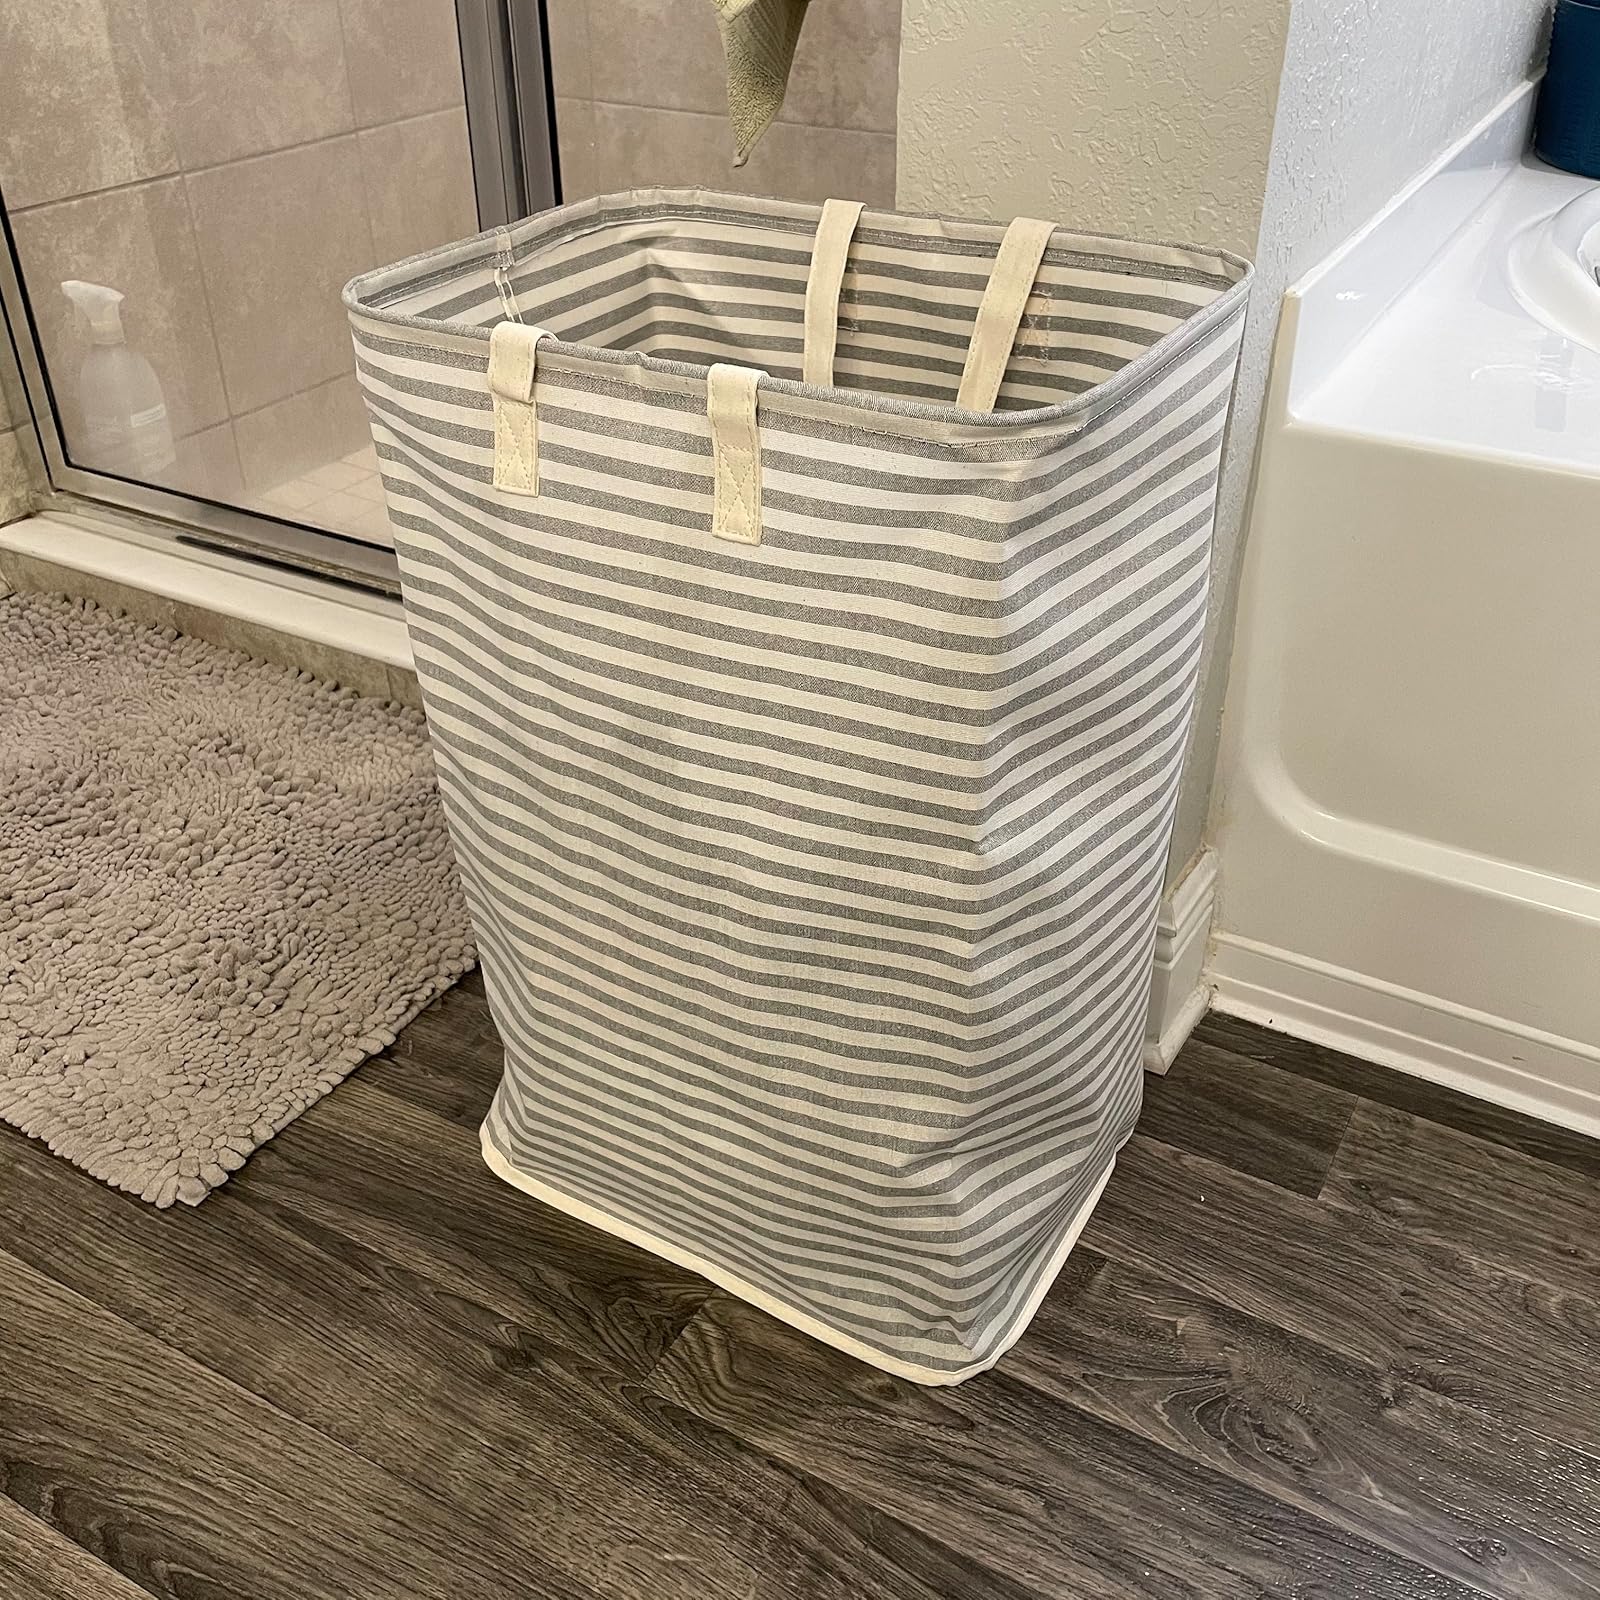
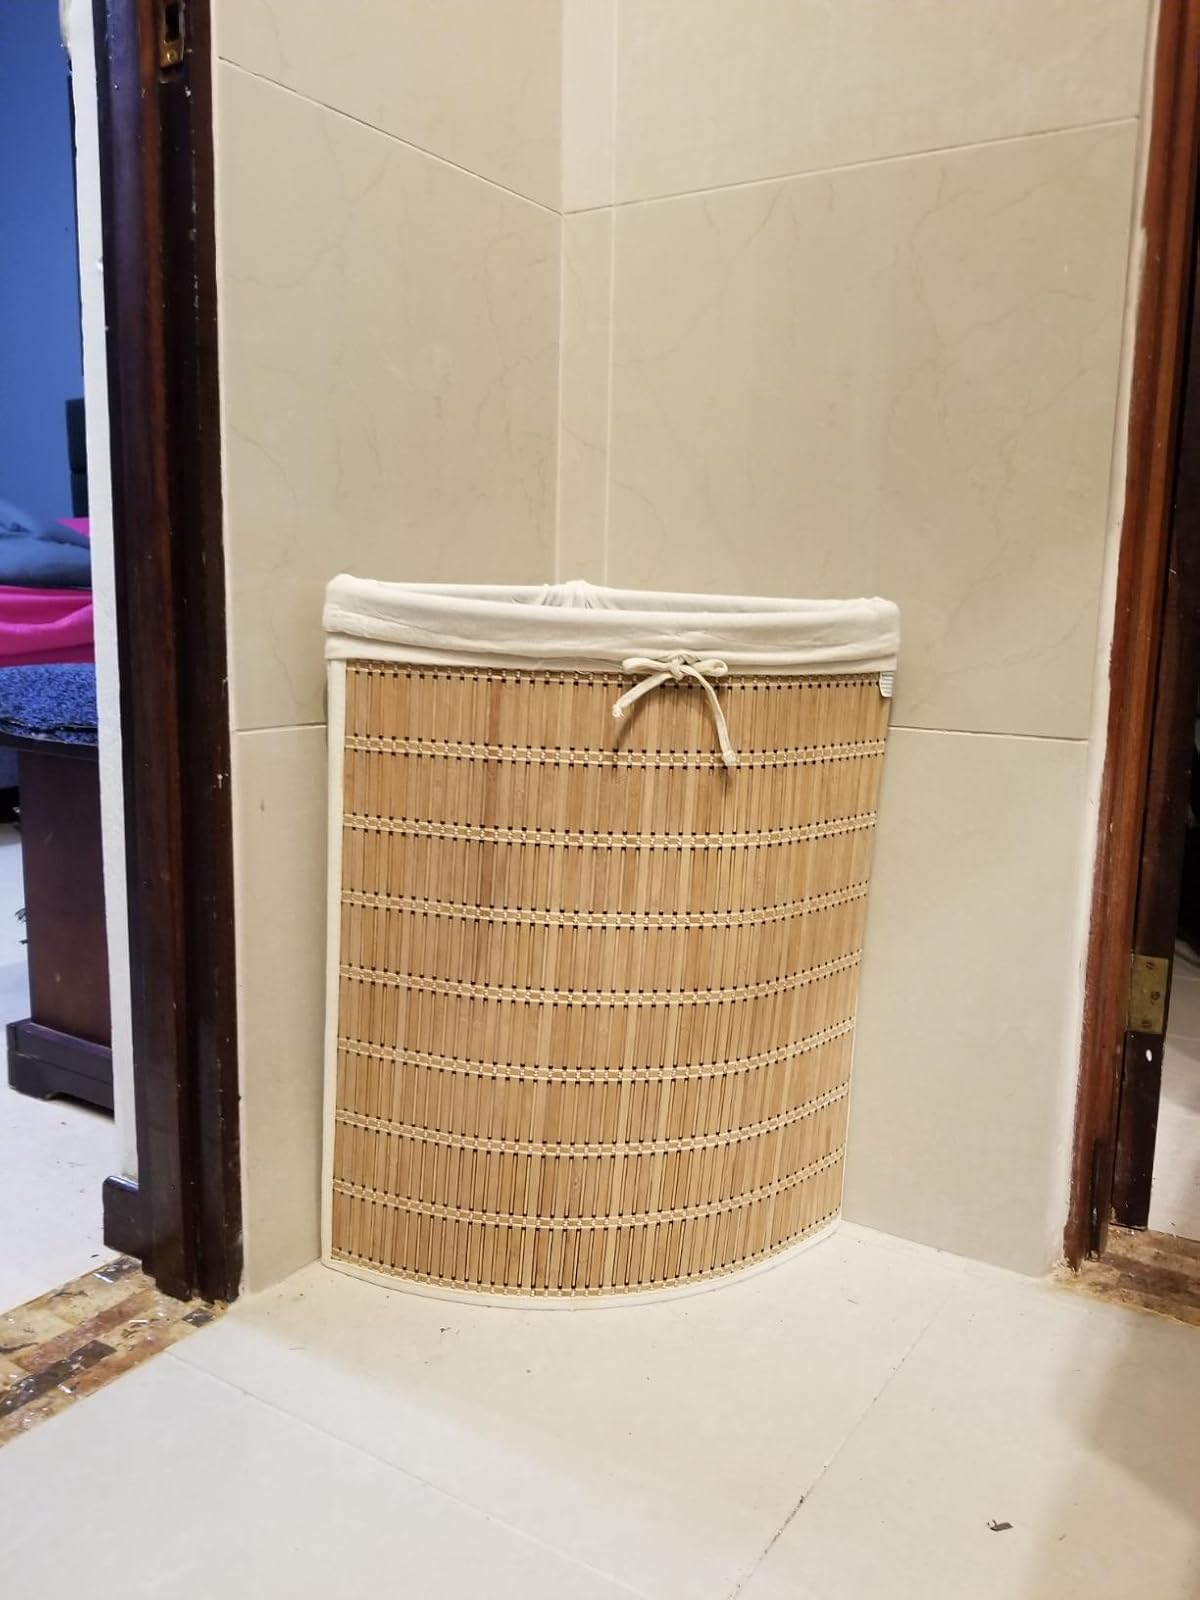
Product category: items_hamper
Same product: no